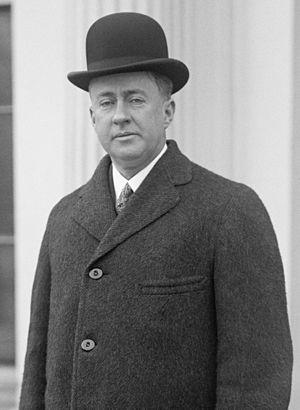
Cette page recense les sénateurs américains de l’État du Kentucky. Les sénateurs du Kentucky appartiennent aux classes 2 et 3. Le Kentucky est actuellement représenté au Sénat américain par les républicains Mitch McConnell et Rand Paul.
John Crepps Wickliffe Beckham, né le 5 août 1869 dans le comté de Nelson et mort le 9 janvier 1940 à Louisville, est un homme politique américain du Parti démocrate.